1896–97 Penn Quakers men's ice hockey season

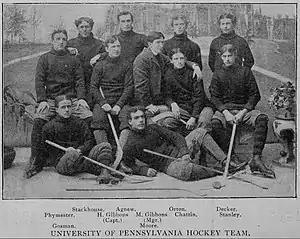
Univ. of Penn team in 1896–97, its first season of existence. Top row, from left: Arthur Stackhouse, William Agnew, George Orton, Clinton Decker. Middle row, from left: William Phymister, Horace Gibbons, Miles Gibbons, John Chattin, Stanley Willett. Bottom row, from left: John Gosman, Arthur Moore.

After seeing Yale and Johns Hopkins play the first intercollegiate game the year before, George Orton a graduate student from Canada, organized the first ice hockey team for Pennsylvania University. The Quakers won their first game against Columbia with William Agnew recording the first hat-trick in program history.